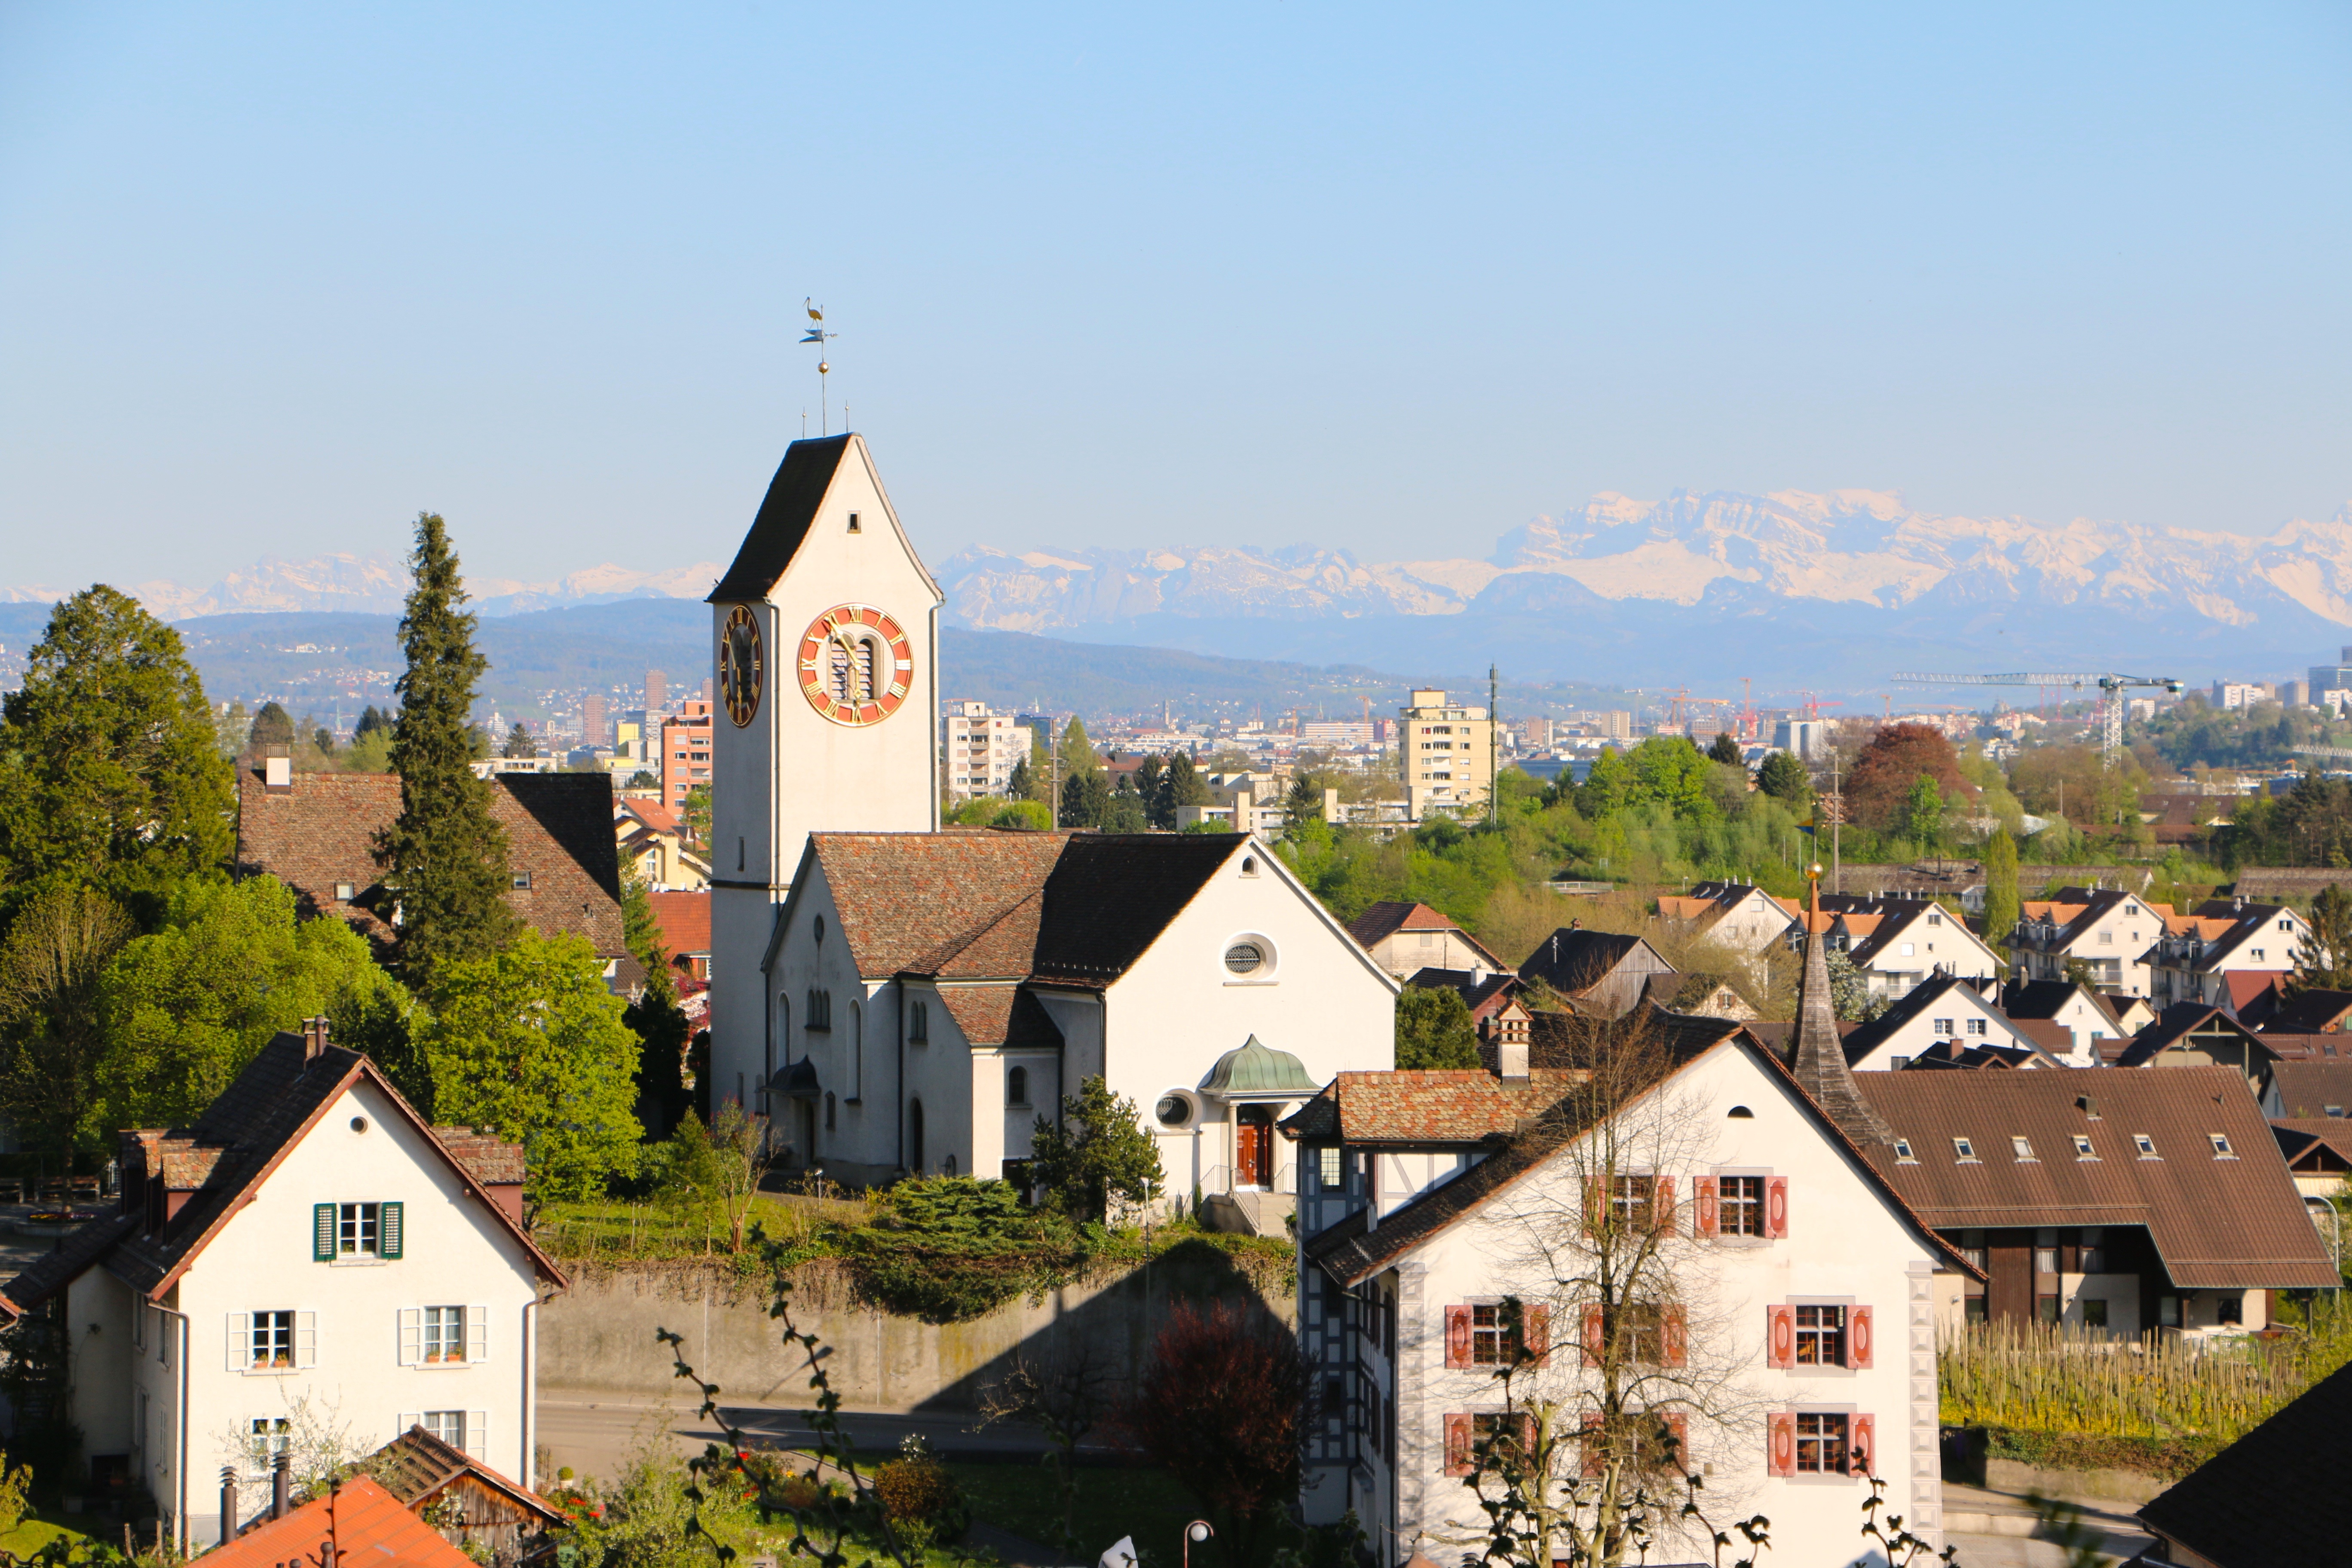
house, town, view, building, chateau, home, village, church, tourism, estate, neighbourhood, foresight, residential area, snow mountains, human settlement, residential community